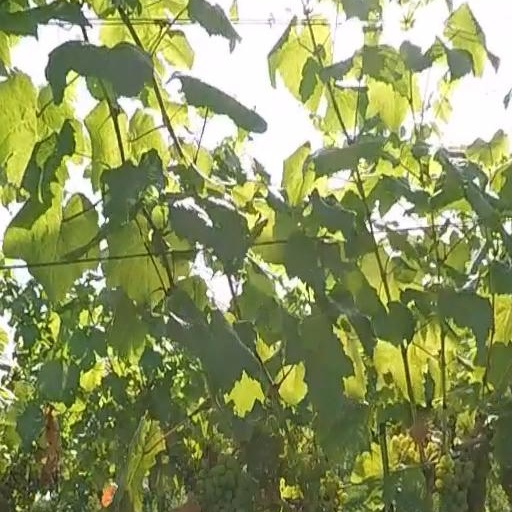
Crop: grape